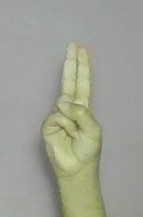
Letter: taa